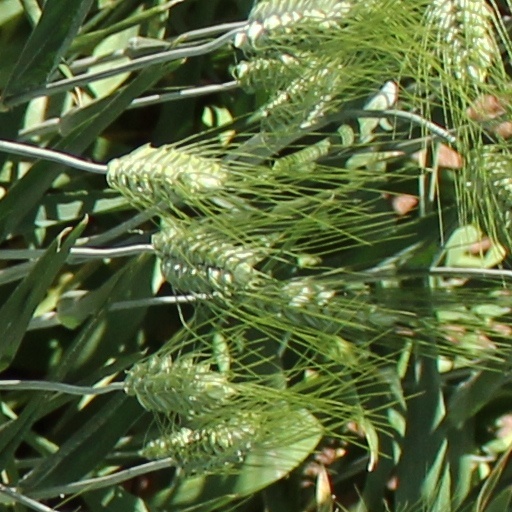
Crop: wheat